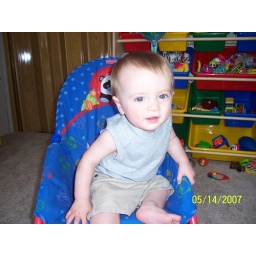
What a big boy sitting in his chair